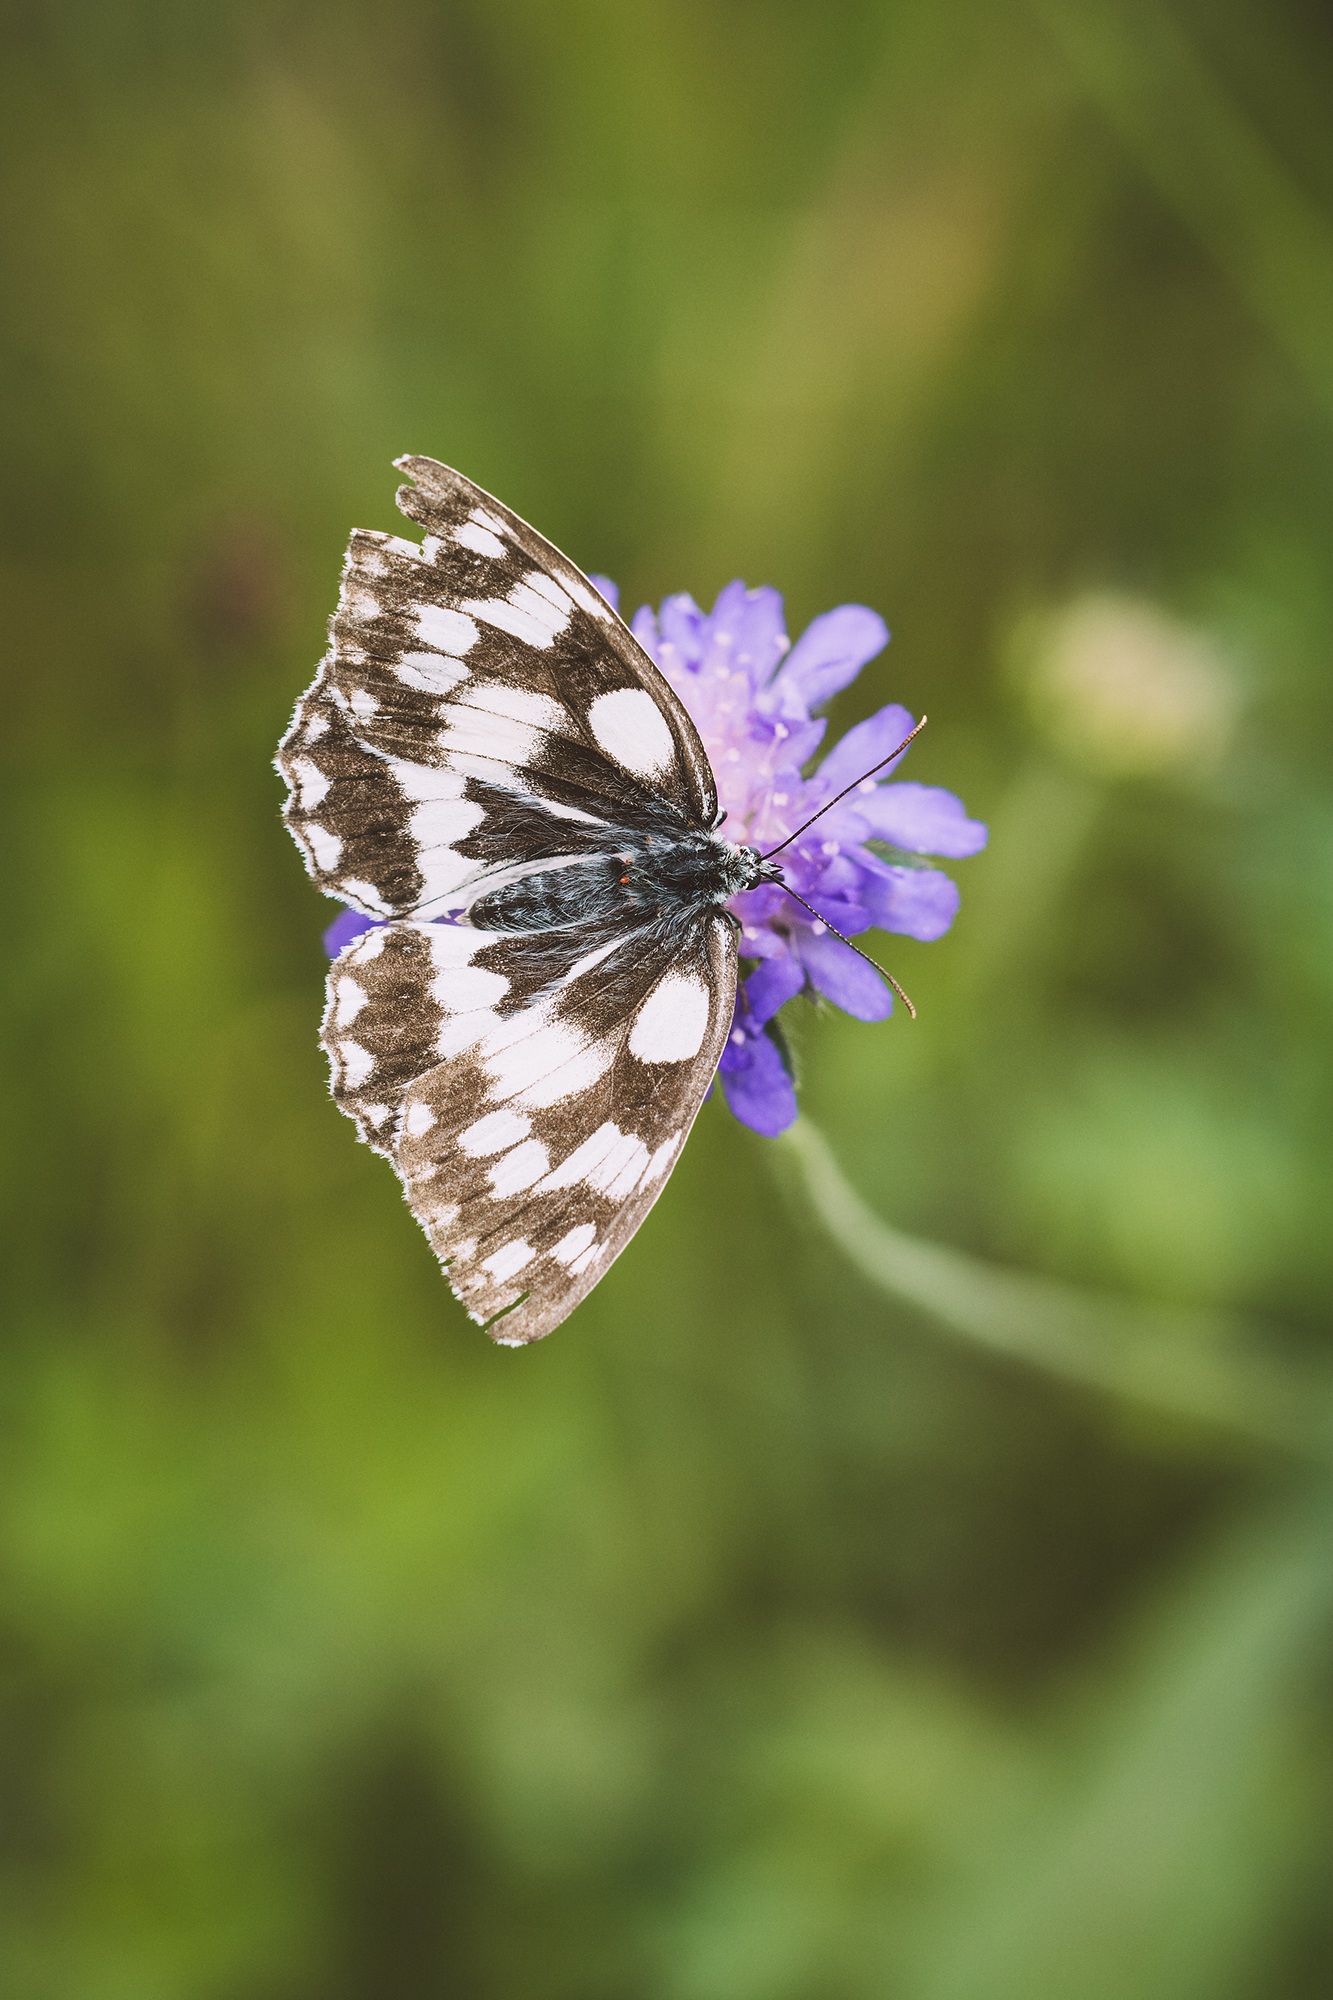
nature, photography, flower, petal, animal, summer, wildlife, insect, botany, butterfly, close, flora, fauna, invertebrate, wildflower, close up, of course, flower meadow, nectar, pieridae, flight insect, text freedom, copy space, macro photography, arthropod, brown white, chess board, edelfalter, pollinator, satyrinae, experience nature, deaf skabiose, landed, women's board, chessboard butterfly, melanargia galathea, moths and butterflies, lycaenid